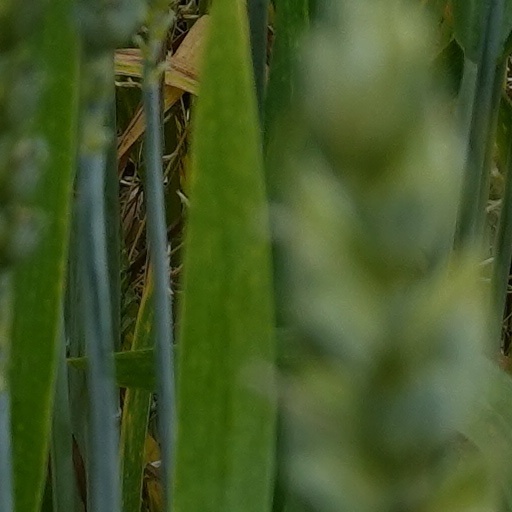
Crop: wheat